Fascination (1931 film)

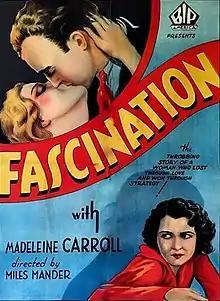

Fascination is a 1931 British drama film directed by Miles Mander and starring Madeleine Carroll, Carl Harbord and Dorothy Bartlam. It was made by British International Pictures at the company's Elstree Studios near London. The film's sets were designed by the art directors Clarence Elder and David Rawnsley.